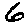
Label: 6